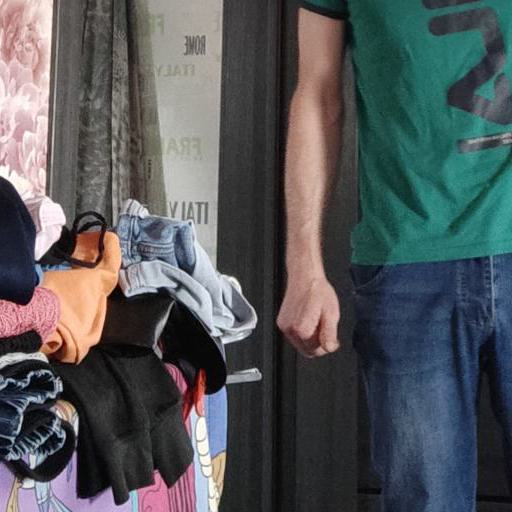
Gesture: no_gesture